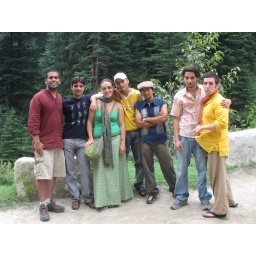
Stopped their car in the middle of the road to take pictures with us. I'm standing here with Nathan.